Agostina Livia Pietrantoni

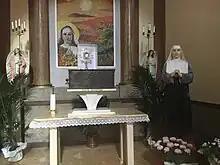
Saint Agostina's tomb

Pietrantoni's spiritual writings were approved by theologians on 28 May 1941. The beatification process opened on 14 December 1945 under Pope Pius XII, while Pope Paul VI named her as venerable on 19 September 1968 and beatified her on 12 November 1972.